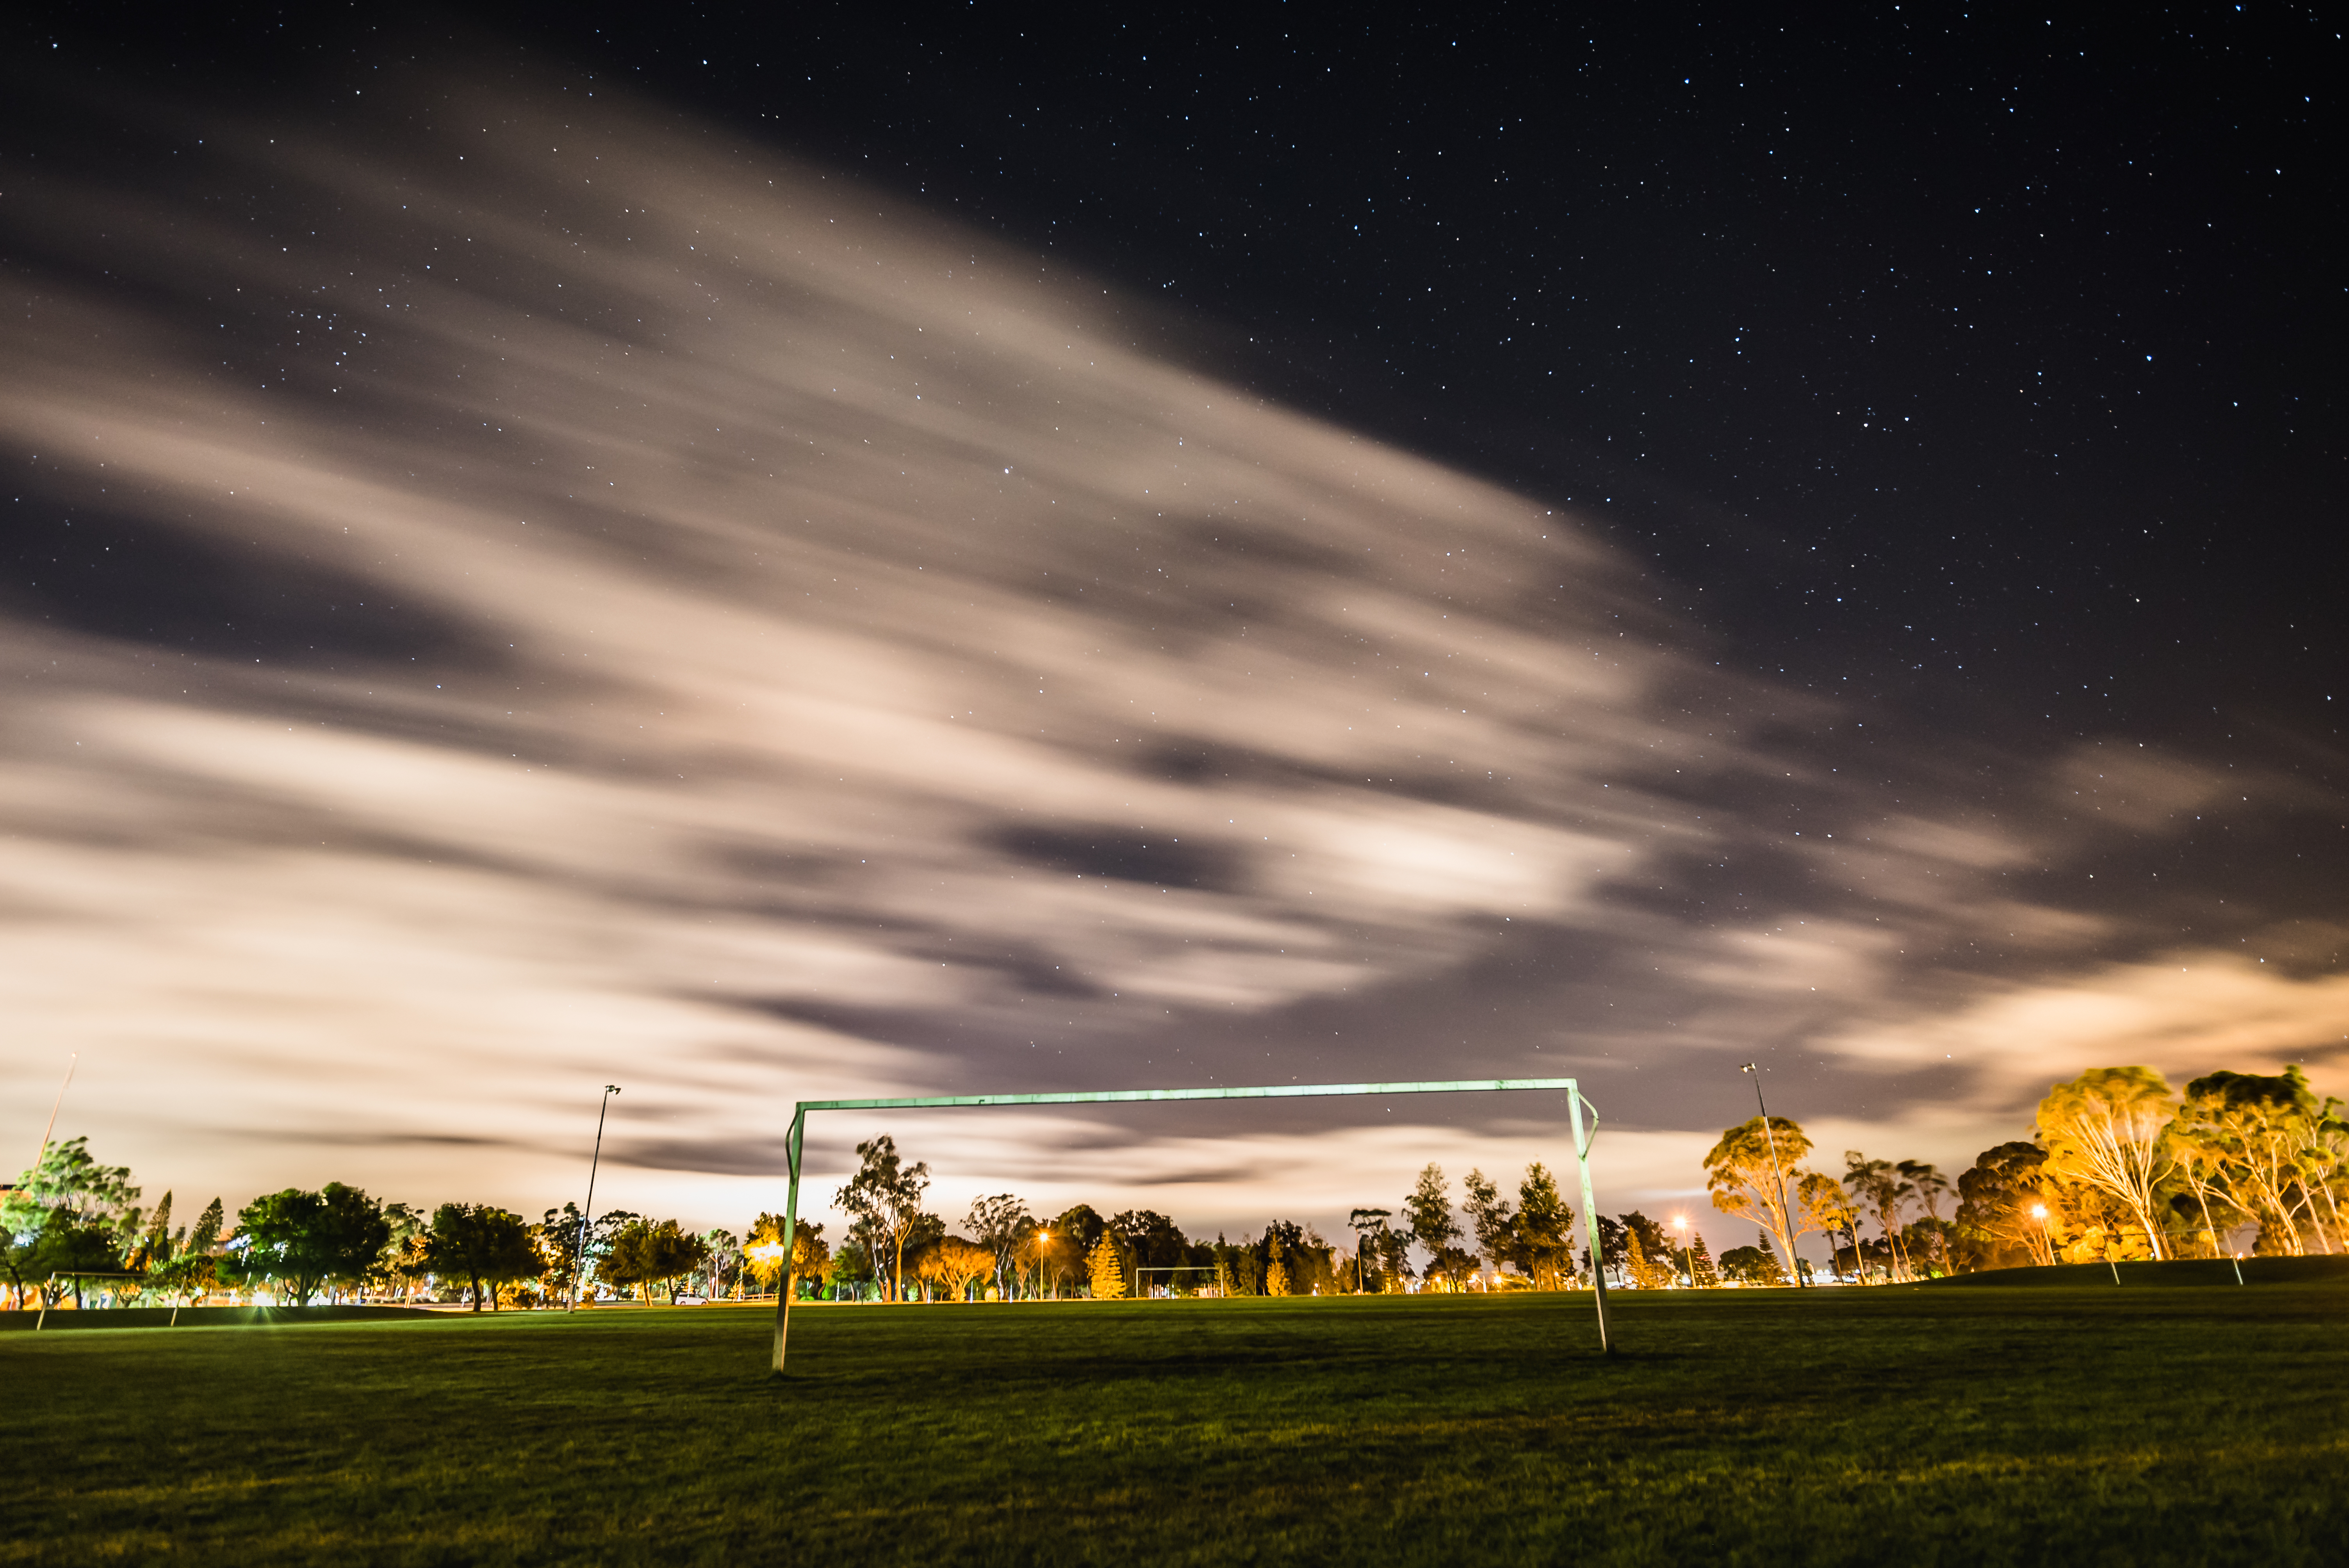
nature, horizon, light, cloud, sky, sunset, night, sunlight, morning, dawn, atmosphere, dusk, evening, darkness, goal, long exposure, lights, clouds, stars, nightscape, astronomical object, meteorological phenomenon, atmosphere of earth